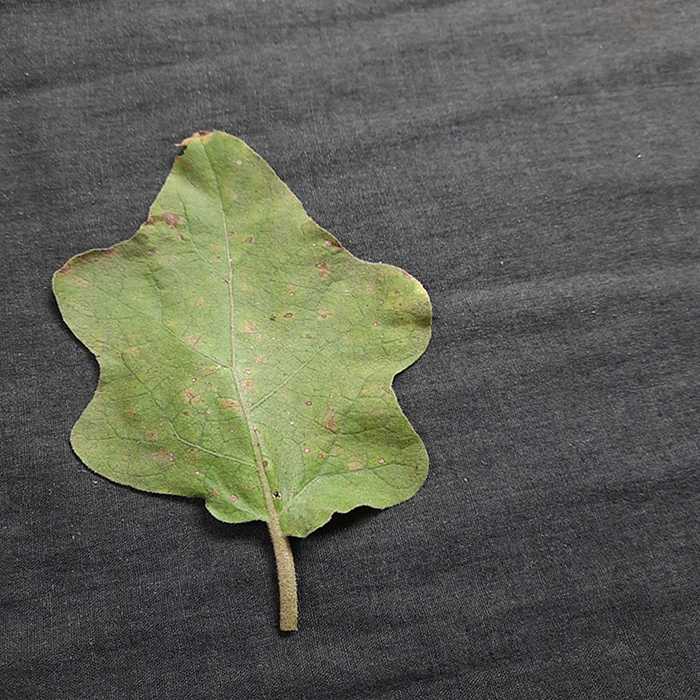
Plant: Eggplant
Label: Eggplant Cercopora leaf spot